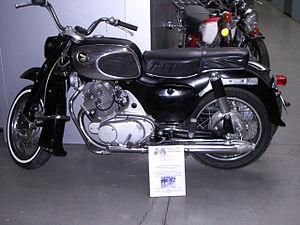
Les Honda C71 et C72 Dream 250 cm³ et les C76 et C77 identiques mais avec une cylindrée de 305 cm³, furent les premières motos de grosse cylindrée que Honda exporta massivement. Ces modèles étaient caractérisés par un cadre en acier embouti, un moteur bicylindre en ligne avec une culasse en alliage et arbre à cames en tête. Ces motos étaient très bien équipées, avec des accessoires électriques en 12 volts, un démarreur électrique, des clignotants, une selle double et d'autres fonctionnalités avancées, qui n'étaient pas communes sur la plupart des motos de l'époque.